Conservation in Belize

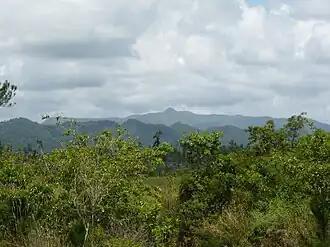
The Maya Mountains contain the majority of Belize's endemic plant species.

The later study also noted that a large percentage of extractable timber reserves were located on private land. Therefore, the presence of a sustainable logging industry in Belize largely depends on landowners keeping forests intact and managing the land for sustainable timber extraction. However, the study noted that under the current Land Tax, there is an enormous disincentive for this.